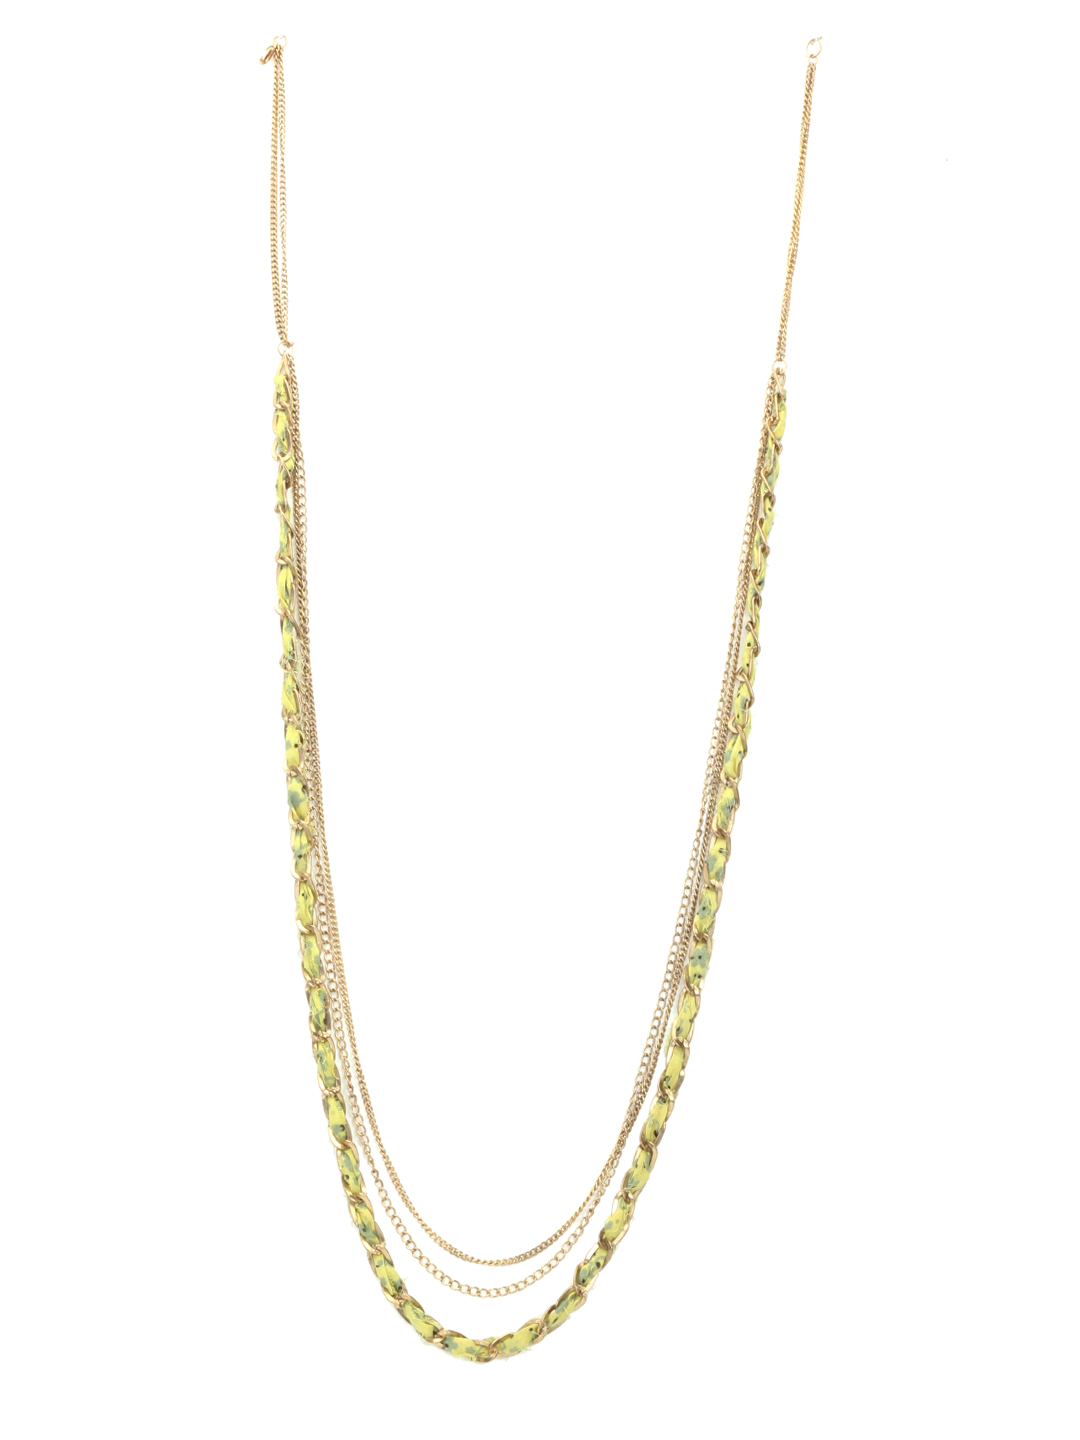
Femella Printed Fabric and Chain Necklace
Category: Accessories / Jewellery / Necklace and Chains
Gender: Women
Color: Green
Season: Fall 2012
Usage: Casual